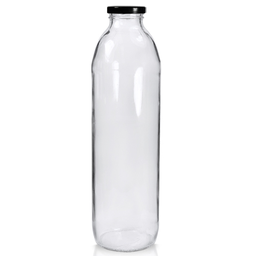
Label: bottles